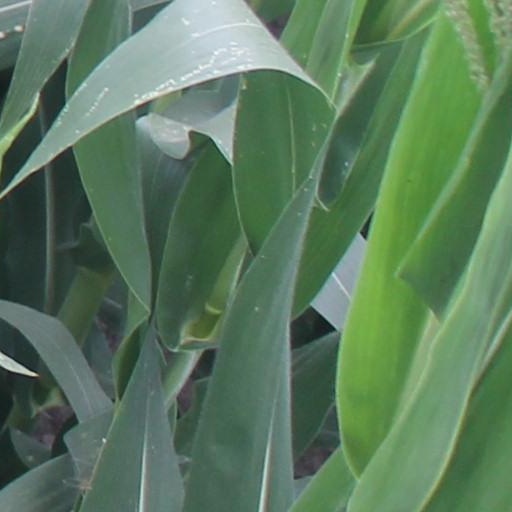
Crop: maize; corn